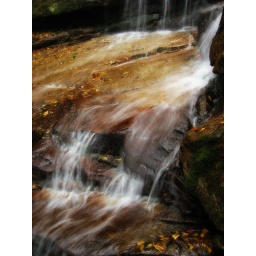
High above Nametoke Gorge water streams from a wall waterfall.*Nametoke Gorge, Ehime*Taken 11.18.2006